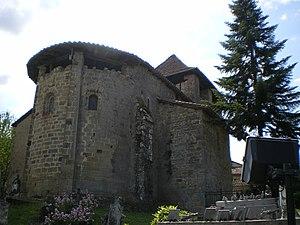
Église de Saint-Perdoux, Lot, France
Saint-Perdoux est une commune française, située dans le département du Lot en région Occitanie.